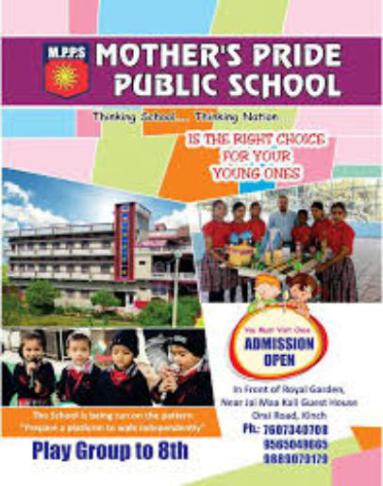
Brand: mother's pride
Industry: Food